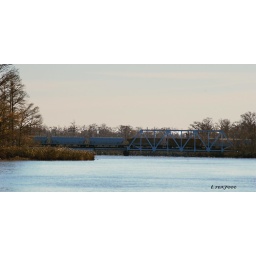
A train crossing the bridge over Big Bayou Canot. Mobile-Tensaw Delta.